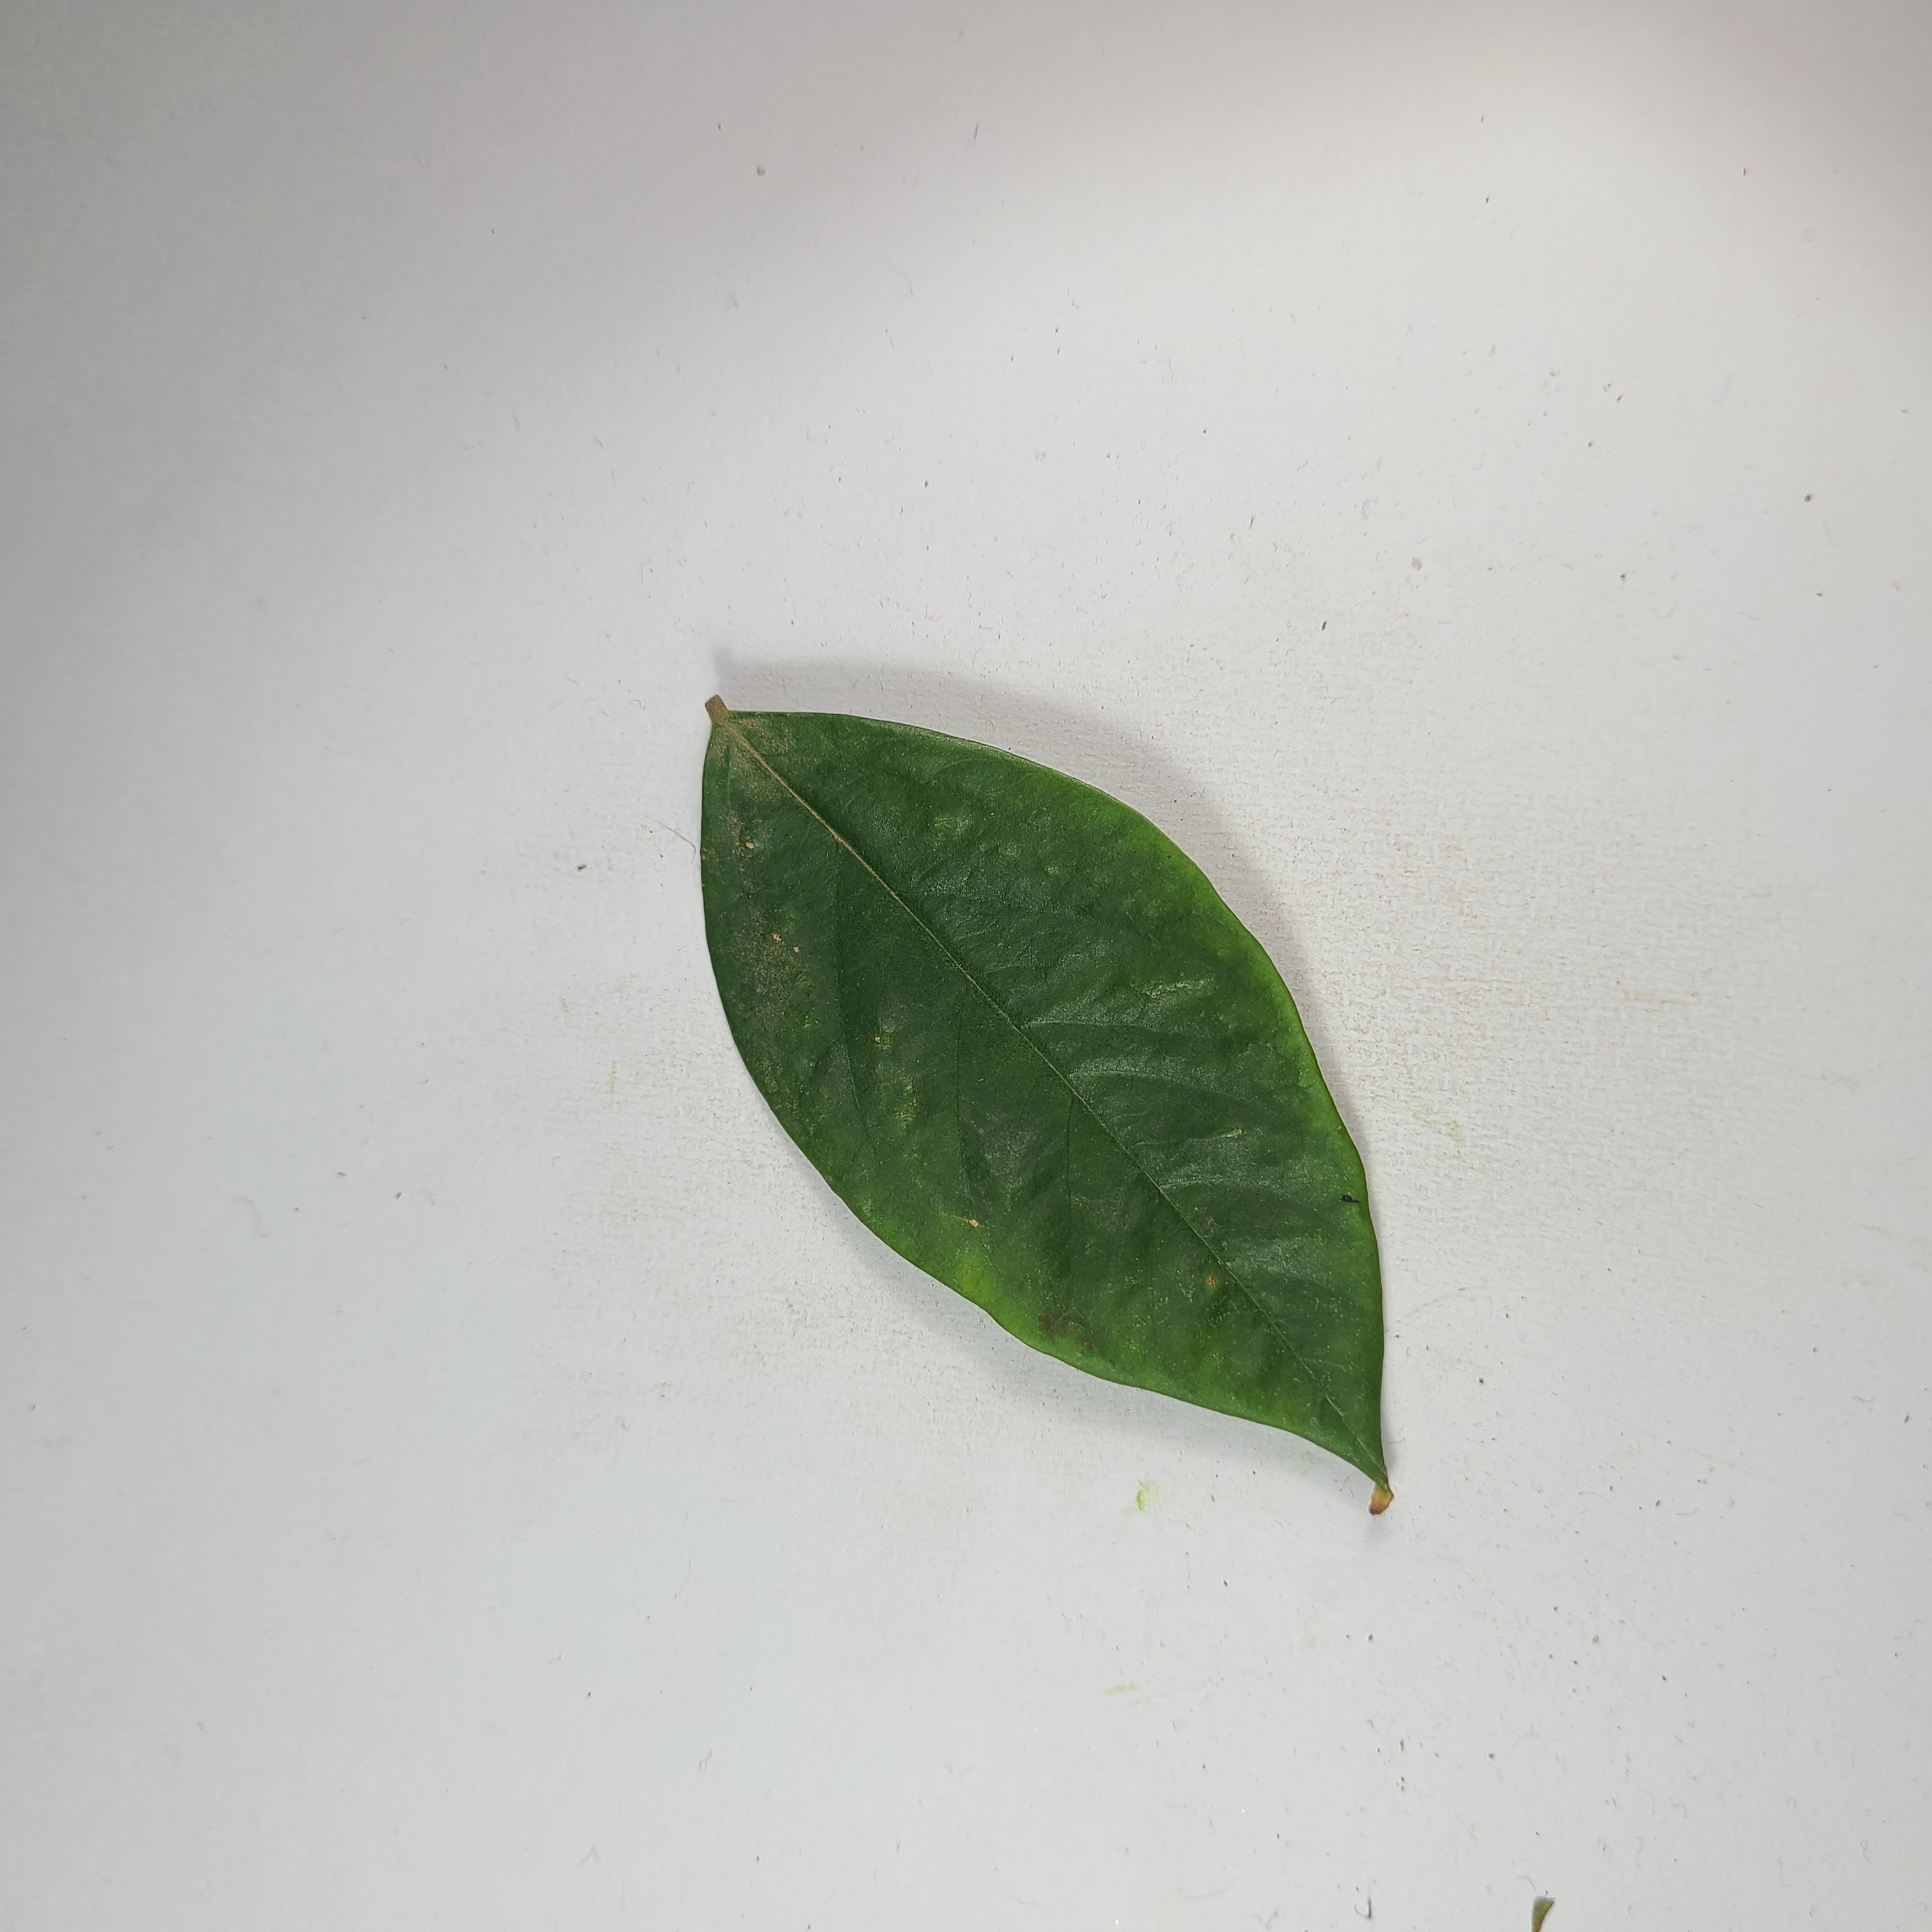
Label: Healthy Leaves